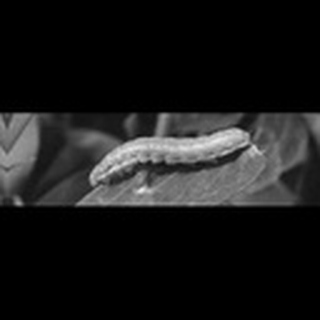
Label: cotton_army_worm